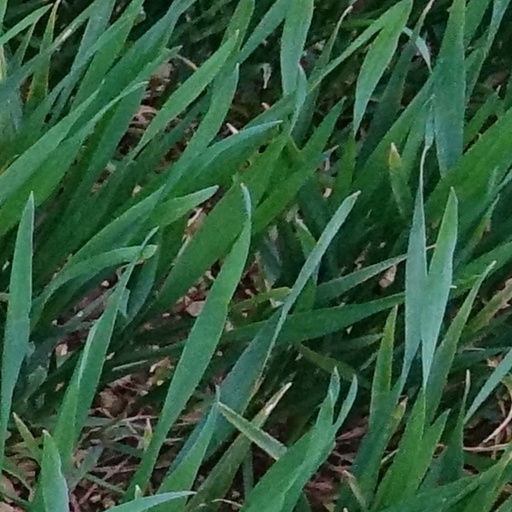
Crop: wheat